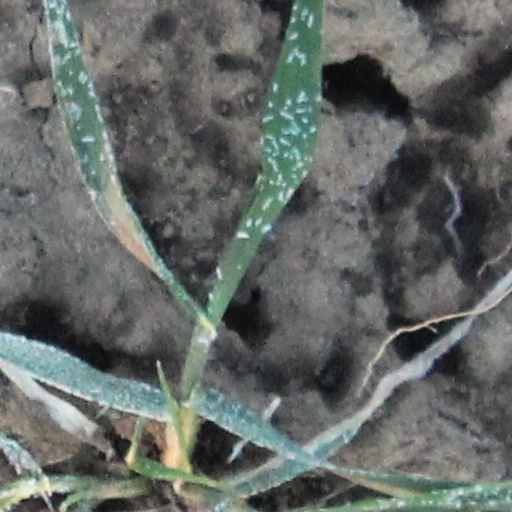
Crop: wheat